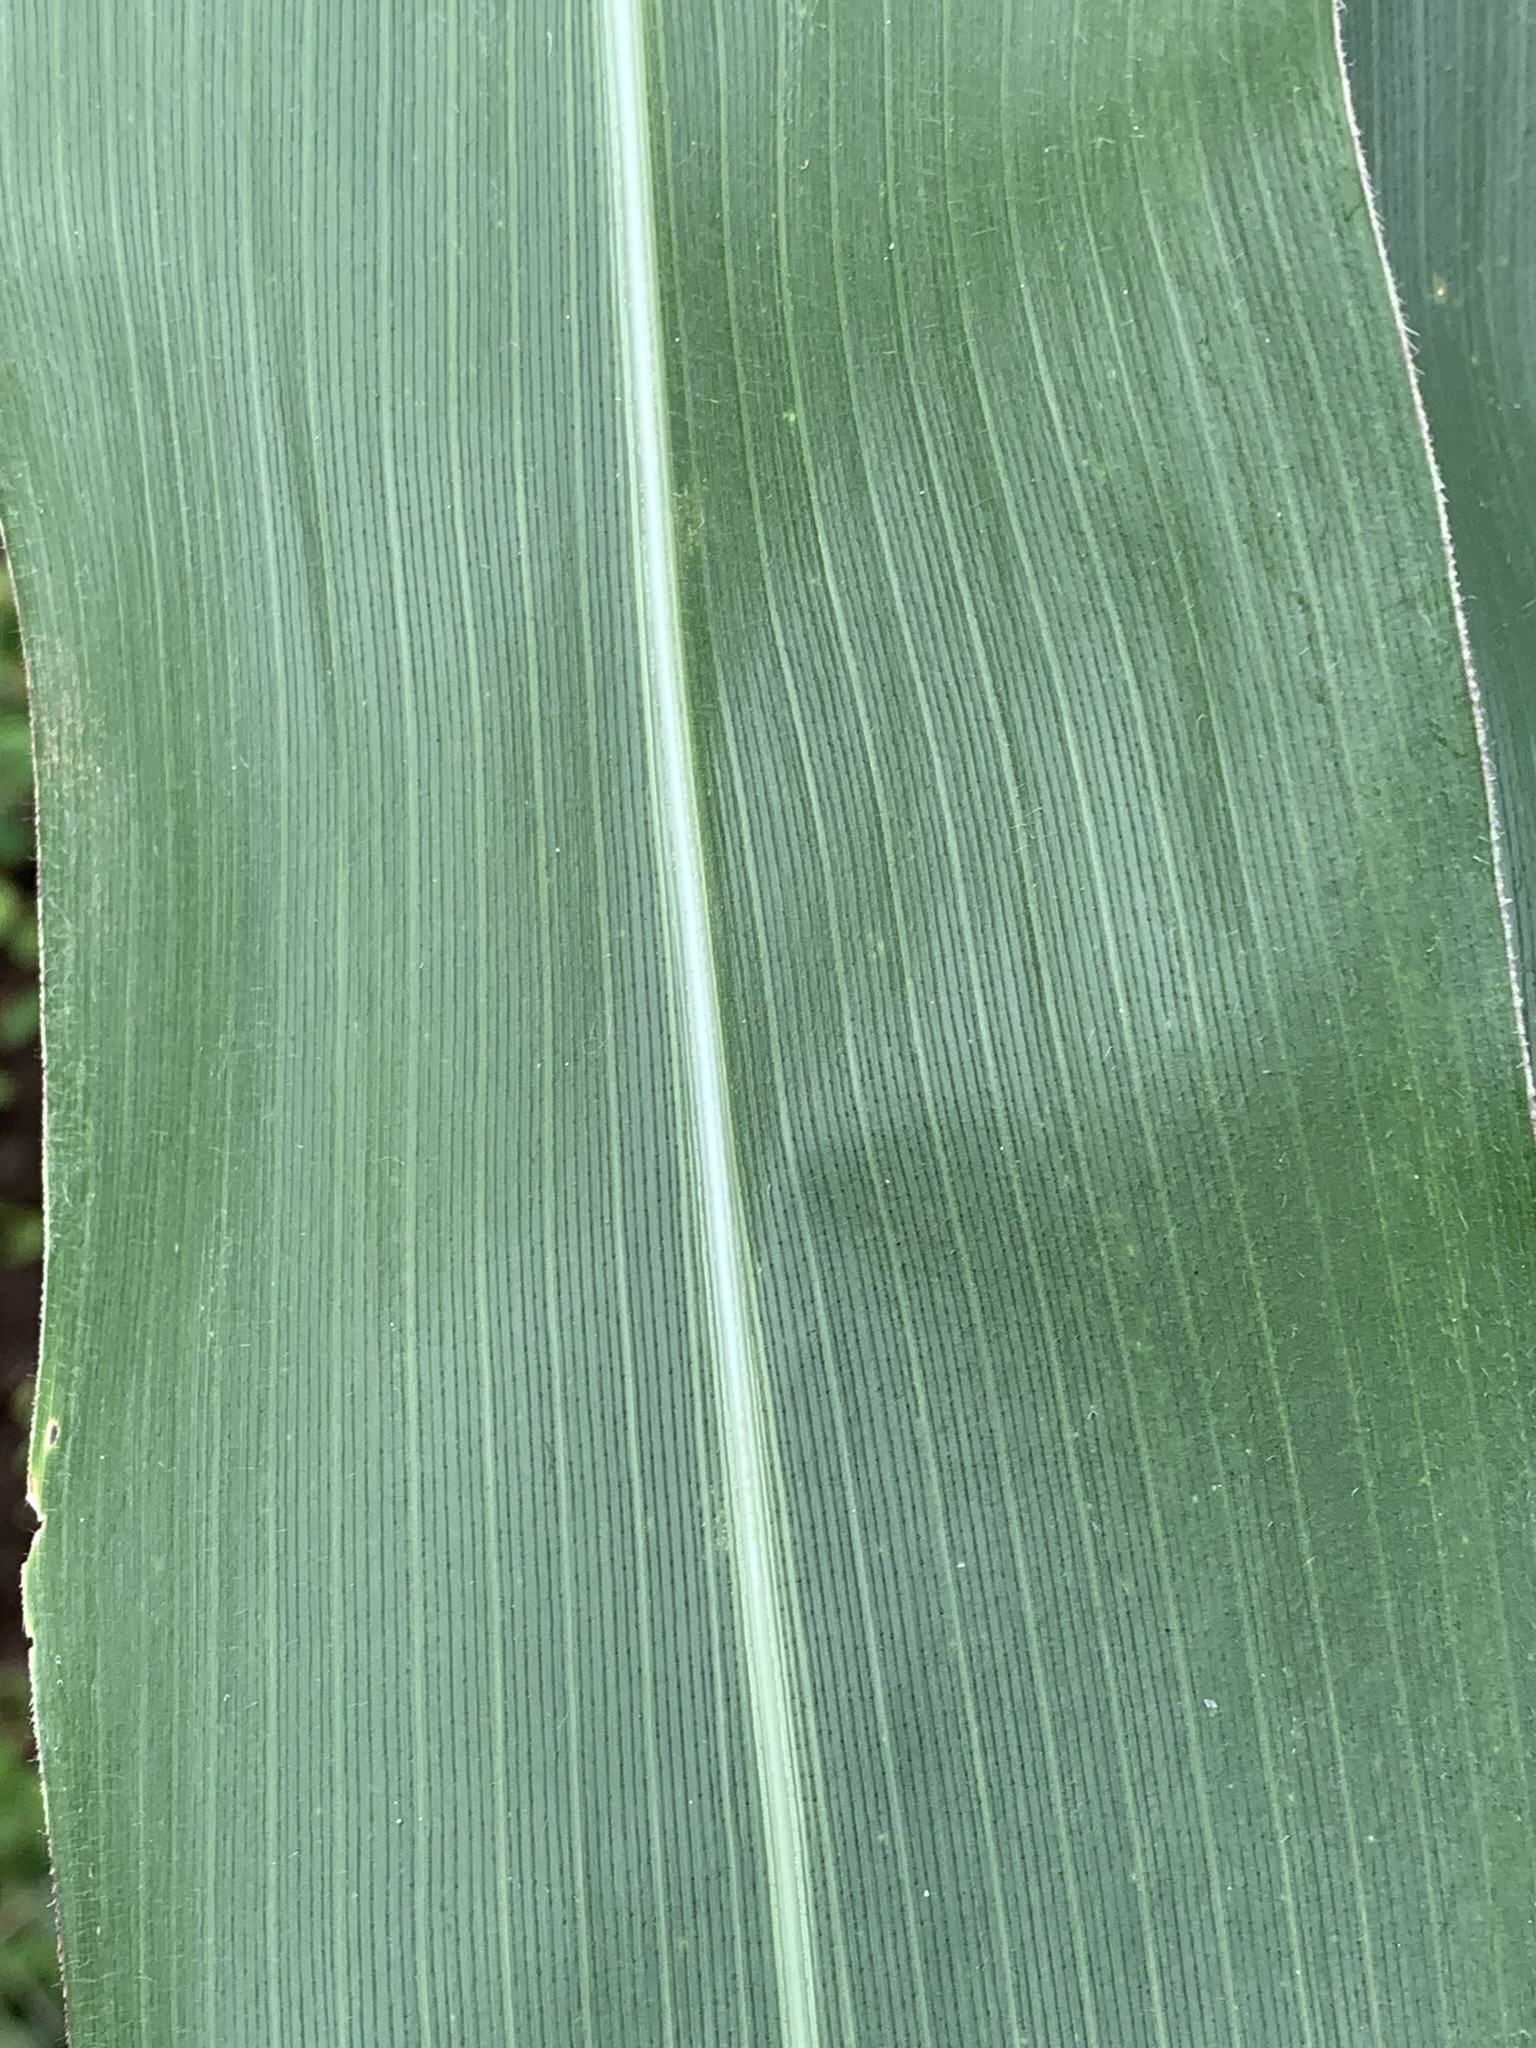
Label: Healthy